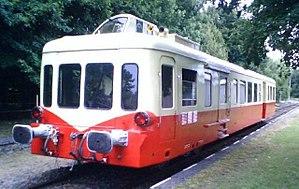
AUTORAIL X3943 EX SNCF CONSERVE AU CFTSA ATTIGNY 08 ARDENNES FRANCE
Le chemin de fer touristique du sud des Ardennes est géré par l'association les « Amis de la traction vapeur en Ardenne », loi de 1901, basée à Attigny dans le département des Ardennes. Elle propose, sur une ancienne ligne de chemin de fer fermée au trafic voyageur mais conservant un trafic SNCF de marchandises, des trajets en autorail Picasso de la gare d'Amagne-Lucquy à celle de Challerange en passant par Vouziers. La ligne longe, pendant une grande partie de son parcours, la vallée de l'Aisne et son canal latéral.